Happy Can Already! 4

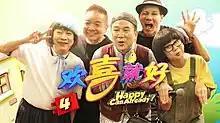

Happy Can Already! 4 is a Singapore dialect variety series which is telecast on Singapore's free-to-air channel, Mediacorp Channel 8 starring Jack Neo, Mark Lee, Henry Thia, Wang Lei, and Jaspers Lai. It is broadcast every Friday from 11.30am to 12.30pm. Jack Neo will reprise Liang Popo for the first time after 24 years.